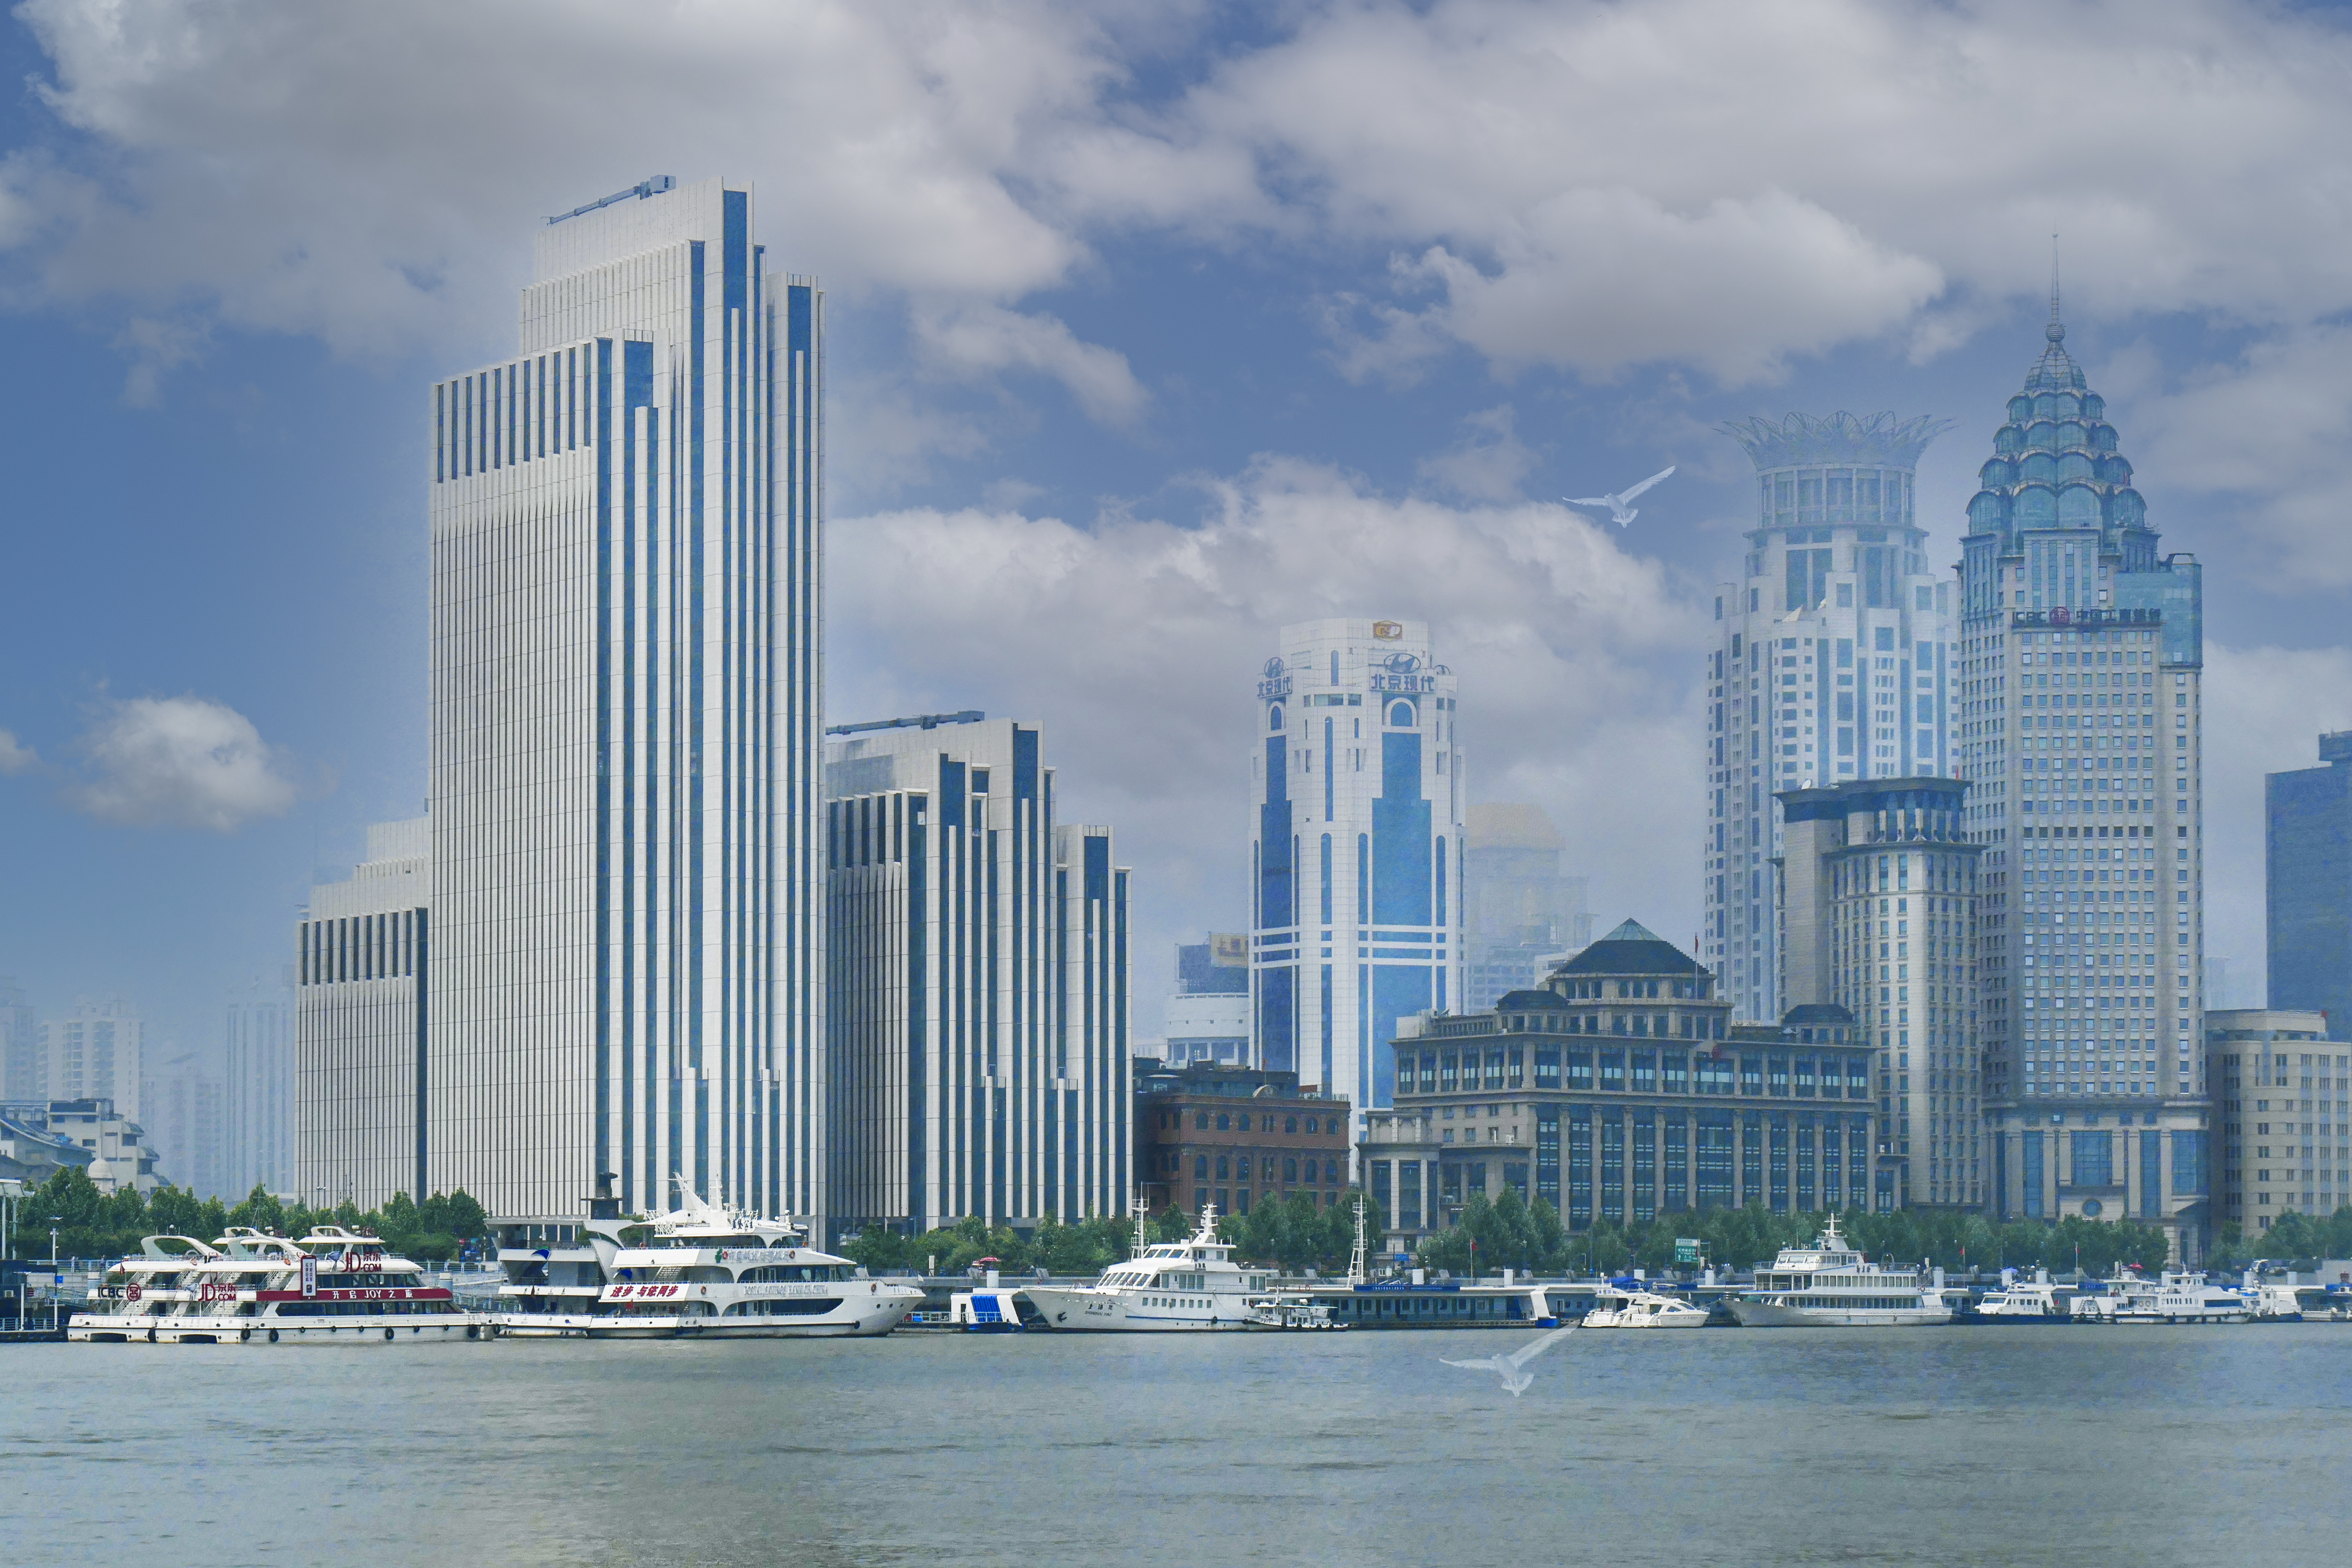
structure, cloud, sky, water, skyscraper, building, boat, daytime, blue, tower, infrastructure, world, tower block, watercraft, condominium, cityscape, lake, morning, real estate, urban design, commercial building, city, metropolis, metropolitan area, mixed use, facade, horizon, reflection, engineering, downtown, cumulus, ship, house, harbor, water transportation, headquarters, channel, town, tree, marina, skyline, apartment, tourism, corporate headquarters, spire, dock, sea, sound, landscape, port, transport, tourist attraction, reservoir